Clarence Raybould

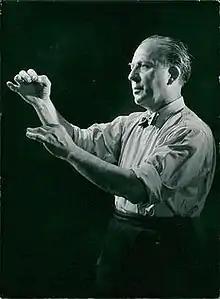
Clarence Raybould conducting in 1931

Robert Clarence Raybould (28 June 1886 – 27 March 1972) was an English conductor, pianist and composer who conducted works ranging from musical comedy and operetta, Gilbert and Sullivan to the standard classical repertoire. He also championed works by contemporary, particularly British, composers.